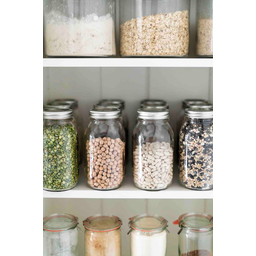
Label: glass